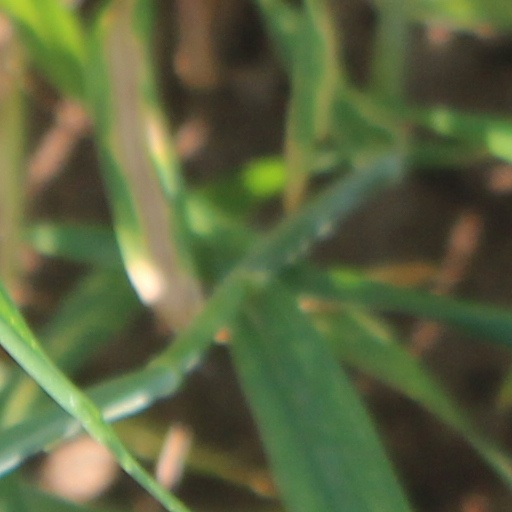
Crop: wheat